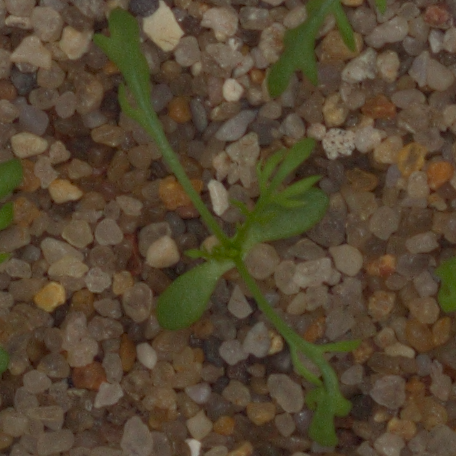
Label: scentless_mayweed